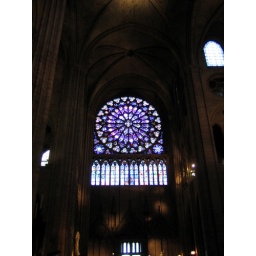
There's some beautiful stained glass windows in there.